The Little Mermaid: Ariel's Beginning

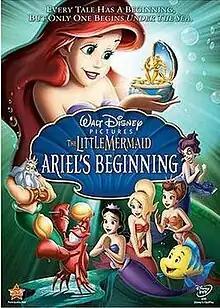
DVD cover

The Little Mermaid: Ariel's Beginning (also known by the working title, The Little Mermaid III: Ariel's Beginning or The Little Mermaid 3: Ariel's Beginning) is a 2008 animated direct-to-video musical fantasy film produced by Disneytoon Studios, with the animation production being done by Toon City Animation, Inc. and DisneyToon Studios Australia. This film is the prequel to Disney's 1989 animated feature film "The Little Mermaid", the third installment in "The Little Mermaid" trilogy, and the last direct-to-video sequel after John Lasseter took over as chairman for the Disney Animation Division. It is also the first in the chronology of the story running through the series, and it is based on the fairy tale "The Little Mermaid" by Hans Christian Andersen and "The Little Mermaid" animated television series which ran for three seasons.